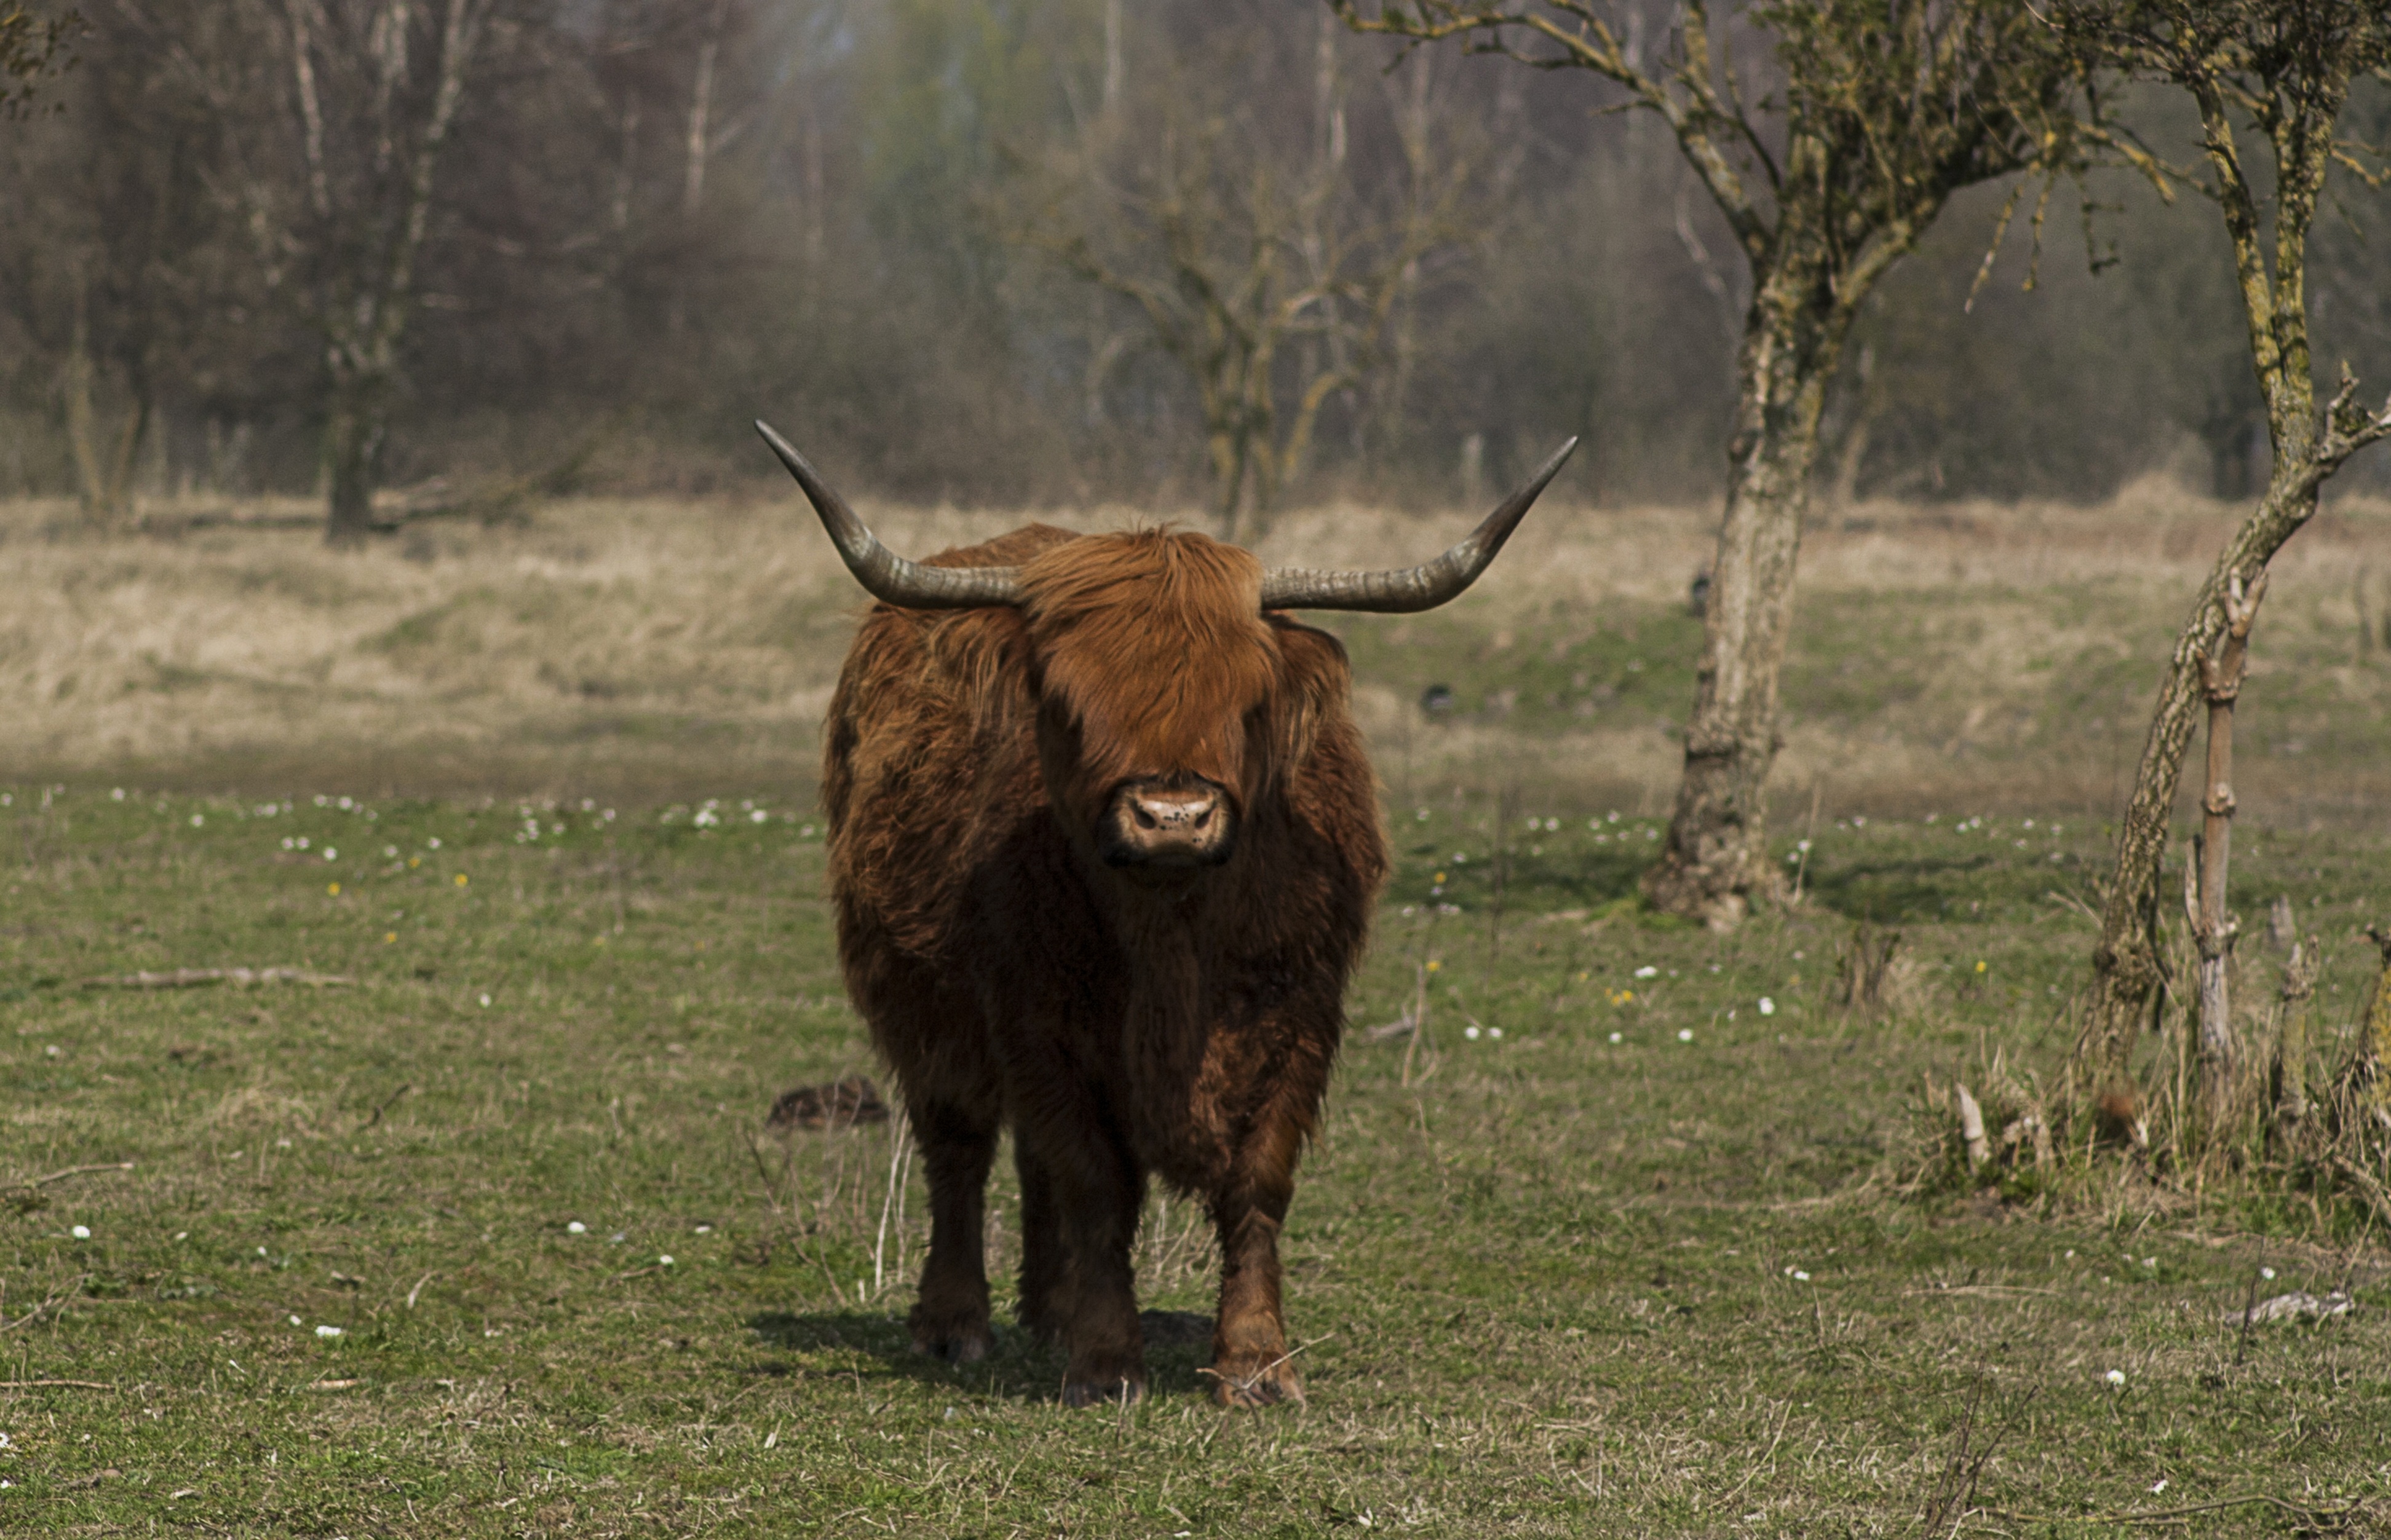
nature, grass, meadow, wildlife, wild, horn, cattle, pasture, grazing, mammal, beef, fauna, bull, animals, yak, horns, ox, scottish highlander, cattle like mammal, texas longhorn